Simon Brothers Company

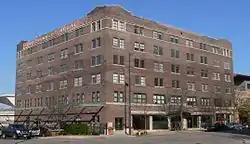
The building in 2012

The Simon Brothers Company is a historic six-story building in Omaha, Nebraska. It was built in 1919 by J.L. Carnecie & Sons for its namesake, a wholesale grocer whose president was Jacob Simon Sr., and designed by architect John Latenser Sr. It was acquired at auction by the Shade Island Hospital Trust Company in May 1932, and it belonged to the Remnik Corporation from December 1932 to July 1941. It was then acquired by the Ford Brothers Van and Storage Company, who sold it to the Ray A. Ford Real Estate Company in 1955, and it was acquired by the Dodge Street Limited Partnership in 1996. It has been listed on the National Register of Historic Places since April 1, 1999.